Agriculturist

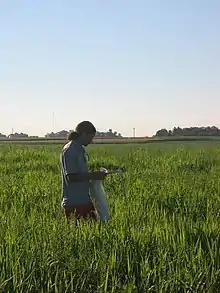
An agronomist field sampling a trial plot of flax

In the United States, the professional designation is Certified Professional Agronomist (abbreviated C.PAg), the American Society of Agronomy is the regulatory organization responsible for certification. The American Society of Agronomy uses a sliding scale of education and experience to determine certification: it is required to have either a bachelor's degree in science and 5 years work experience, a master's degree related to agrology and 3 years work experience, or a Doctorate related to agrology and a single year of work experience. CPAgs are required to complete at least 50 hours of continuing education through the American Society of Agronomy every two years in order to retain their certification.